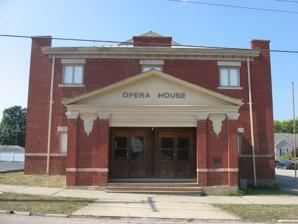
Building: Mitchell Opera House
Country: United States of America
Year built: 1906
United States historic place Mitchell Opera House U.S. National Register of Historic Places Mitchell Opera House, September 2010 Show map of Indiana Show map of the United States Location 7th and Brooks Sts., Mitchell, Indiana Coordinates 38°44′4″N 86°28′27″W / 38.73444°N 86.47417°W / 38.73444; -86.47417 Area less than one acre Built 1905 ( 1905 ) -1906 Architect Vanhoy & Sons NRHP reference No. 81000020 Added to NRHP April 2, 1981 Mitchell Opera House , also known as Mitchell City Hall, is a historic theater building located at Mitchell , Lawrence County, Indiana .  It was built in 1905–1906, and is a two-story, brick building measuring 45 feet wide and 85 feet deep.  It has a one-story projecting entry, gable roof, and gambrel roof over the stage area at the rear of the building.  It housed a theater until 1927, then served as city hall between 1952 and 1979. It was listed in the National Register of Historic Places in 1981. References